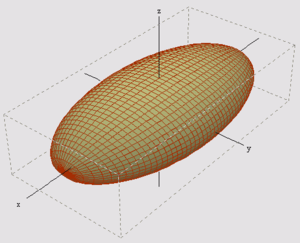
Image réalisée par mes soins grâce au logiciel gratuit Winplot.
En mathématiques, et plus particulièrement en algèbre linéaire et en analyse fonctionnelle, on désigne par théorème spectral plusieurs énoncés affirmant, pour certains endomorphismes, l'existence de décompositions privilégiées, utilisant en particulier l'existence de sous-espaces propres.
En géométrie classique, l'orthogonalité est liée à l'existence d'un angle droit. Dans l'espace, on dit que deux droites sont orthogonales si elles sont chacune parallèles à des droites se coupant en angle droit. On emploie plutôt le terme de perpendiculaires pour deux droites orthogonales et sécantes. On dit qu'une droite est orthogonale à un plan si elle est orthogonale à toutes les droites du plan. On peut démontrer qu'il suffit qu'elle soit orthogonale à deux droites sécantes de ce plan, pour être orthogonale au plan. On peut également parler de vecteurs orthogonaux pour des vecteurs directeurs de droites orthogonales et de segments orthogonaux pour des segments portés par des droites orthogonales.
En mathématiques, et plus précisément en géométrie euclidienne, un ellipsoïde est une surface du second degré de l'espace euclidien à trois dimensions. Il fait donc partie des quadriques, avec pour caractéristique principale de ne pas posséder de point à l'infini.